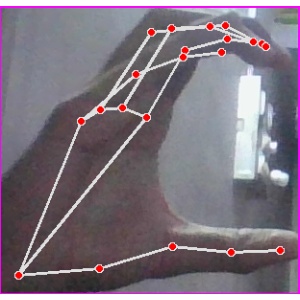
अक्षर: ऋ